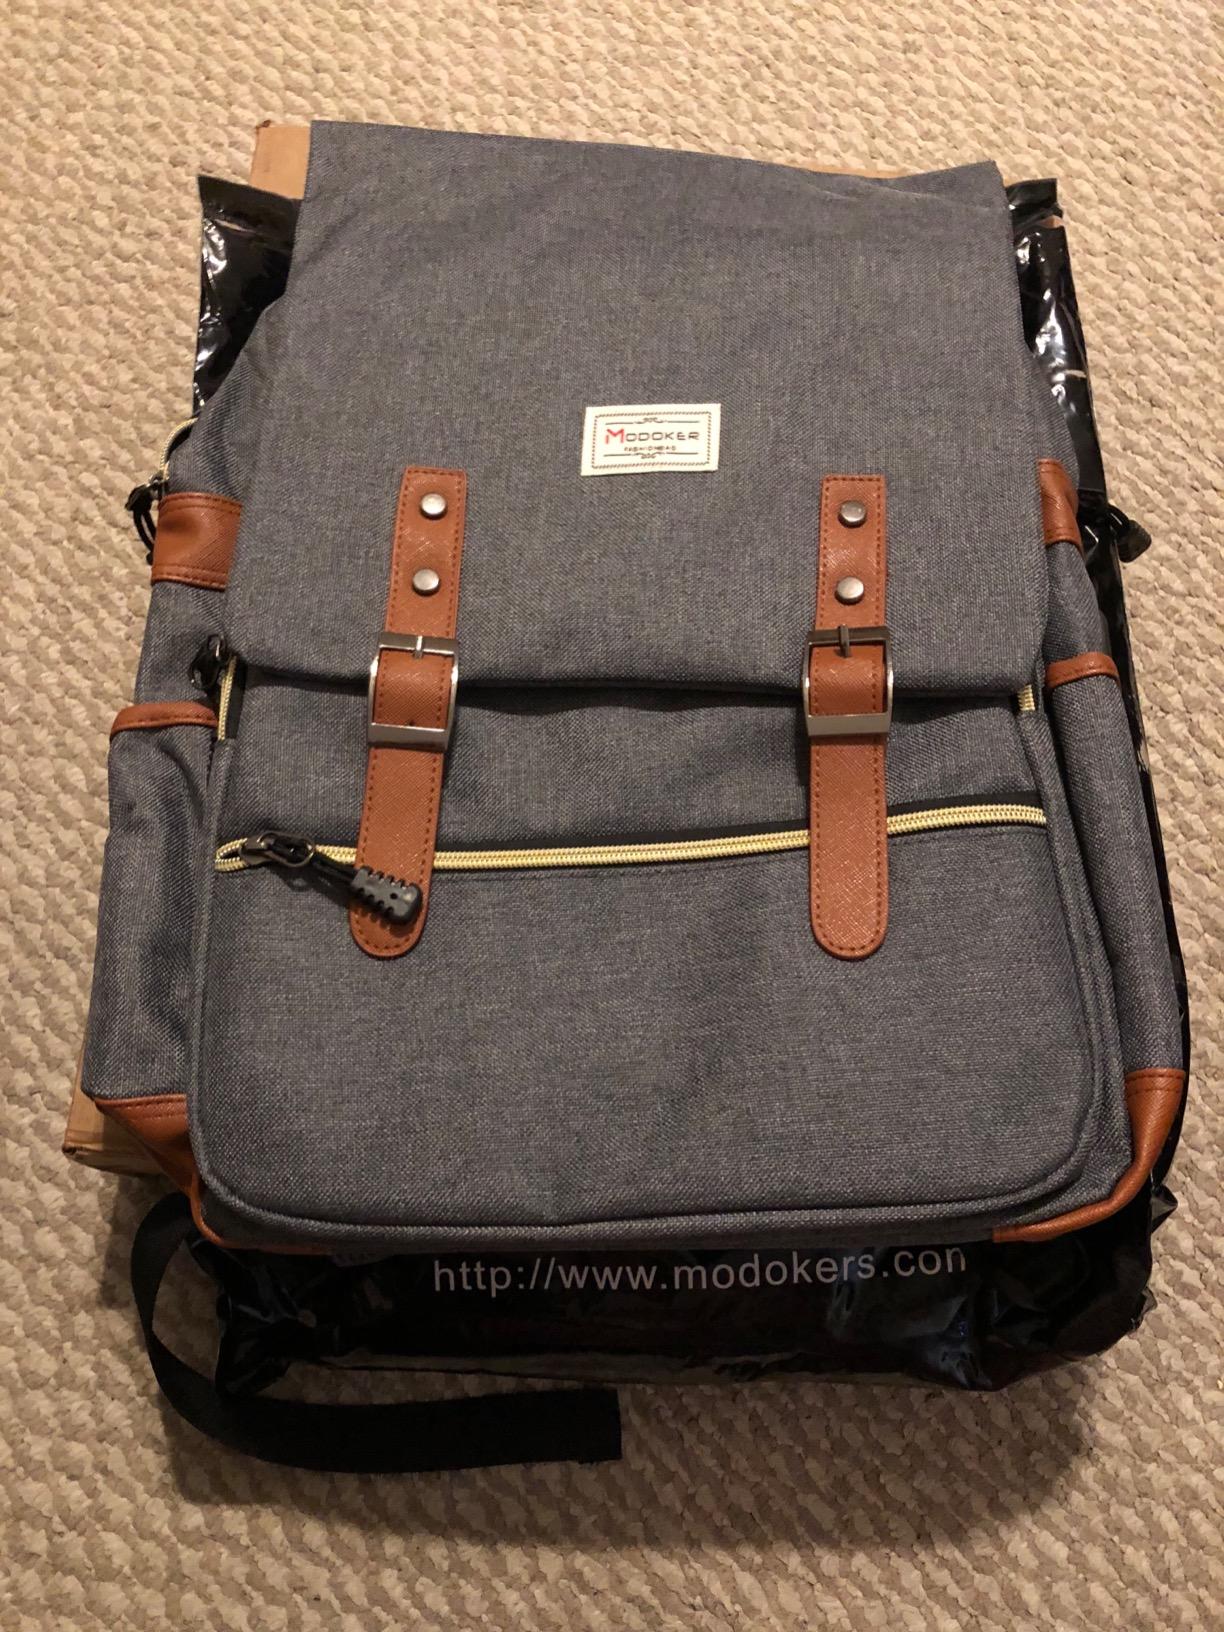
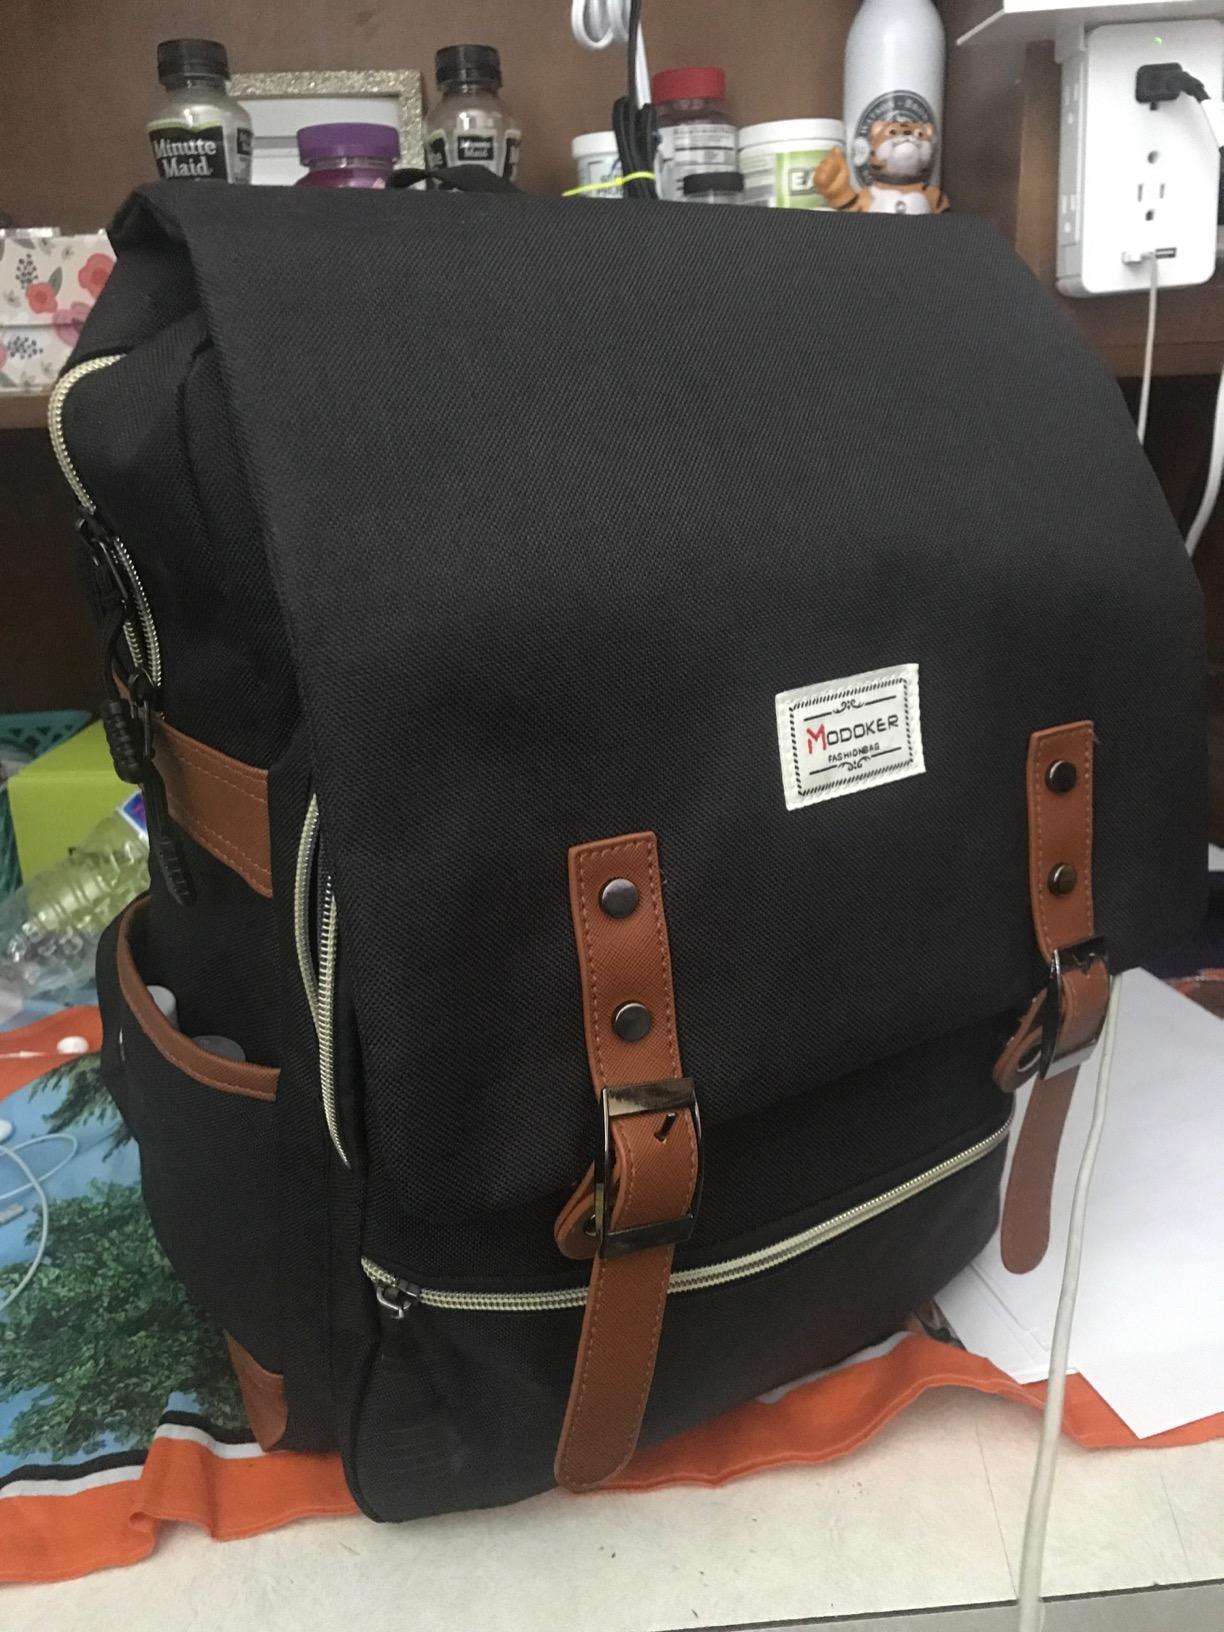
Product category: bag
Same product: no